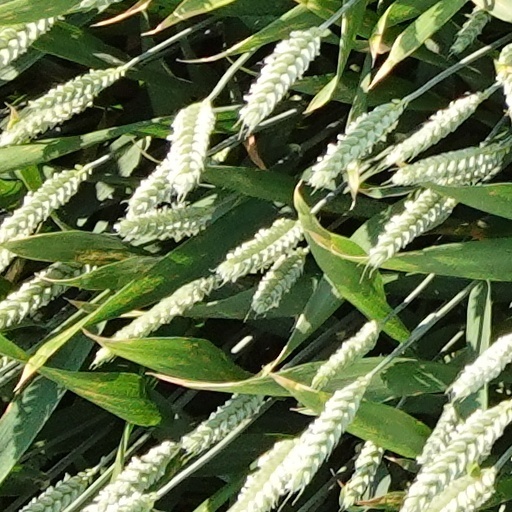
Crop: wheat